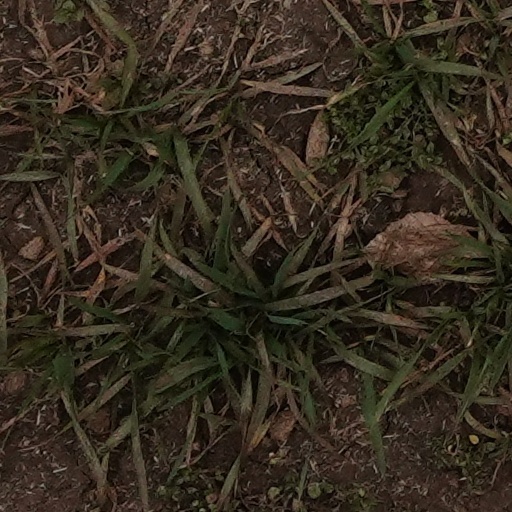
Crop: wheat